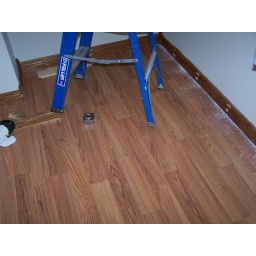
Almost completed trim and completed floor in master bedroom closet.